U-229

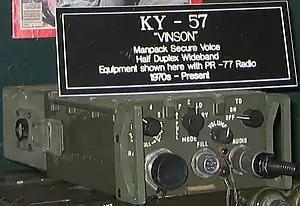
Front panel of KY-57 showing U-229 series fill connector in center.

The U-229 is a cable connector currently used by the U.S. military for audio connections to field radios, typically for connecting a handset. There are five-pin and six-pin versions, the sixth pin version using the extra pin to power accessories. This type of connector is also used by the National Security Agency to load cryptographic keys into encryption equipment from a fill device.